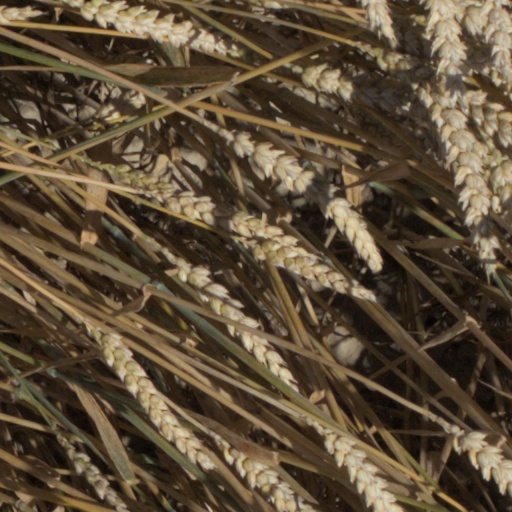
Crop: wheat